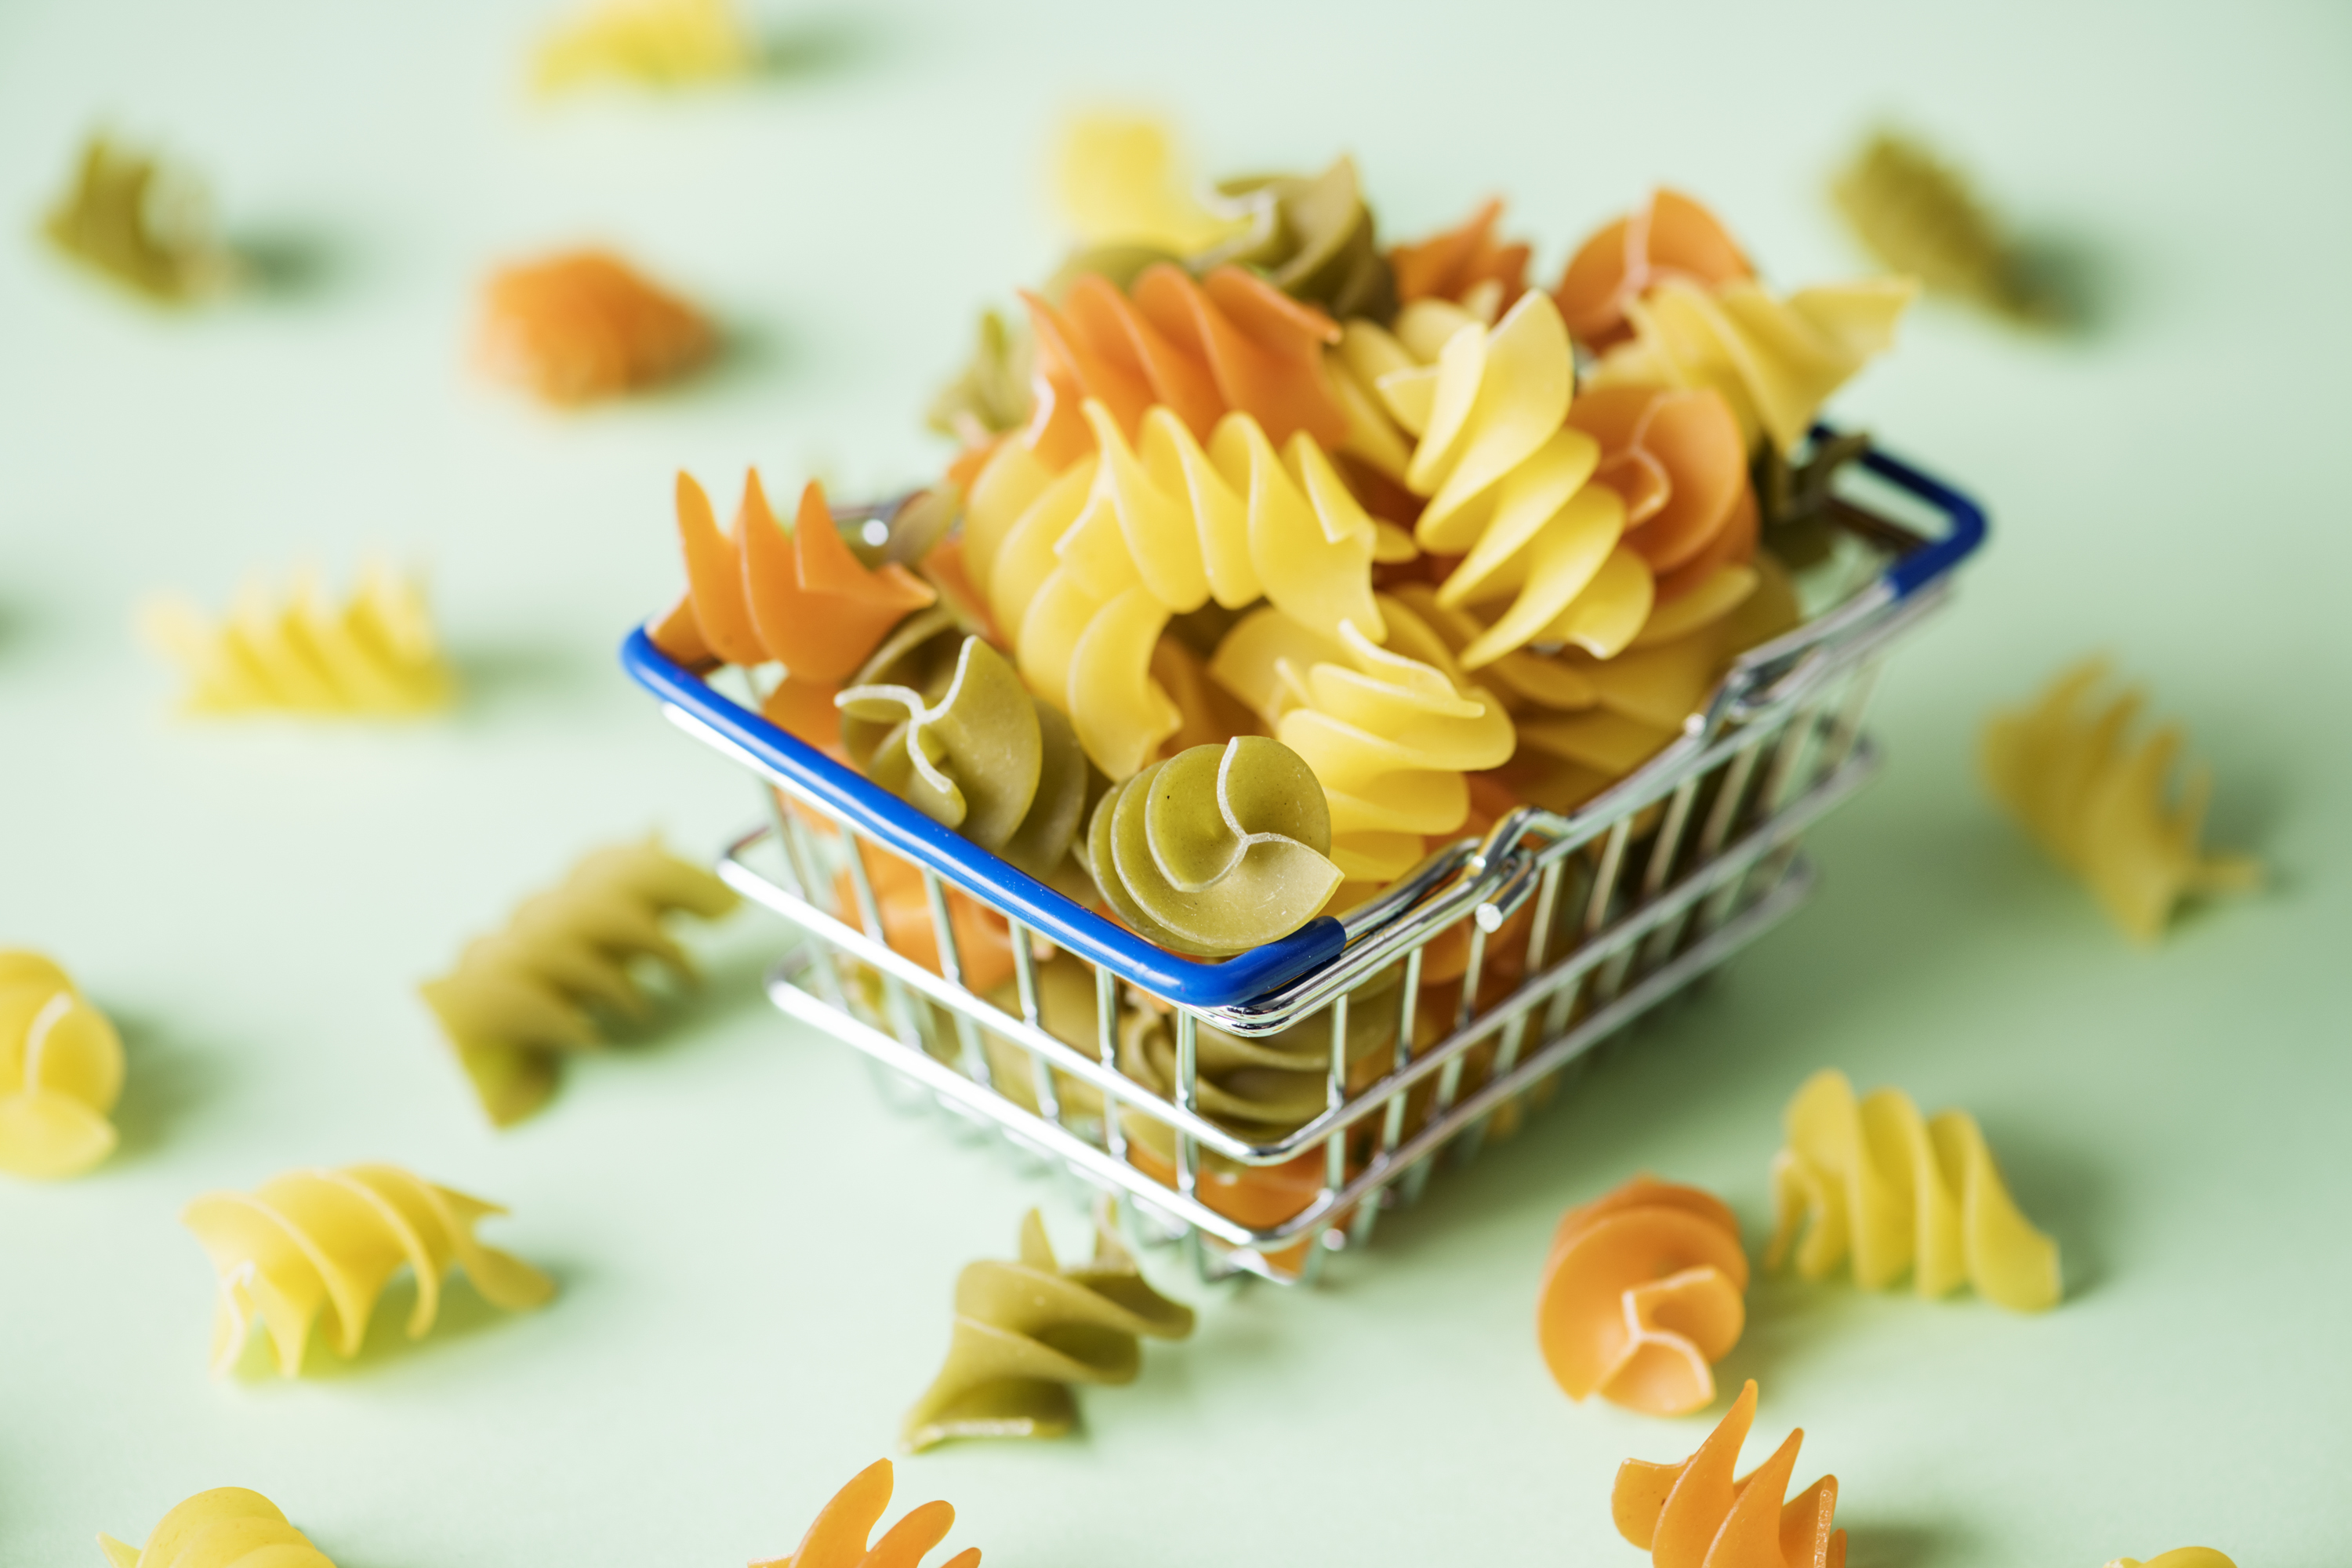
food, desktop, background, basket, carbohydrate, classical, close up, closeup, colorful, cooking, cuisine, culinary, dry, fusilli, gourmet, green, groceries, ingredient, italian, italy, kitchen, macaroni, menu, mini, miniature, mint, multicolored, nutrition, pasta, product, raw, restaurant, shape, shopping, shopping basket, small, uncooked, radiatori, vegetarian food, junk food